Martín de Murúa

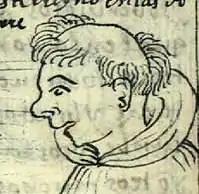
Martín de Murúa by Guamán Poma de Ayala (1615)

Martín de Murúa, O. de M., ( in Gipuzkoa, Spain – in Spain) was a Basque Mercedarian friar and chronicler of the Spanish conquest of the Americas. He is primarily known for his work "Historia general del Piru" (written ), which is considered the earliest illustrated history of Peru.